Shirakawa Station

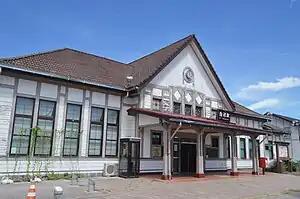
Shirakawa Station in 2023

is a railway station in the city of Shirakawa, Fukushima, Japan, operated by East Japan Railway Company (JR East).